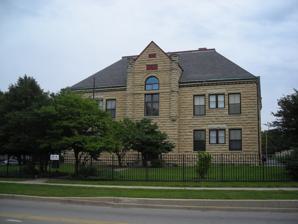
Building: Louise White School
Country: United States of America
Year built: 1893
United States historic place Louise White School U.S. National Register of Historic Places Location Batavia , Kane County , Illinois , United States Coordinates 41°51′03″N 88°18′15″W / 41.8509°N 88.3041°W / 41.8509; -88.3041 Built 1893 Architectural style Romanesque NRHP reference No. 80001373 Added to NRHP November 7, 1980 The Louise White School is a Registered Historic Place in Batavia, Illinois.  It was in active use as a school for 85 years, and served as home of the Chautauqua movement in north central Illinois. History The Louise White School was one of the main schools in the settlement of Batavia from its construction in 1893 through the 1970s. It was built to replace a wood-frame school that was built in 1856 but destroyed in an 1893 fire. The school was the regional home of the Chatauqua movement. Like most Chatauqua establishments, the school hosted many notable traveling lecturers. The building is considered a good example of Romanesque Revival architecture and was listed on the National Register of Historic Places on November 7, 1980. The school building currently houses TSN International, a travel vacation club which has been the primary tenant since 1992. The two-story limestone building is rectangular and situated on a hill east of the Fox River . Each story had four classrooms. The main entrance to the building faces the west and feature a limestone arch typical of the architectural style. The building also features an attic with a 20 foot (6.1 m) high ceiling beneath a 45 degree hip roof . The 8 foot (2.4 m) windows are an early example of insulated glazing . A two-story yellow brick extension was added in 1927, connected to the main building though a limestone passage. Notes